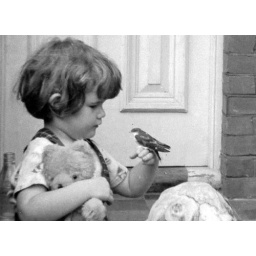
my other half taken in 1966 shes still got the bear but not the house martin